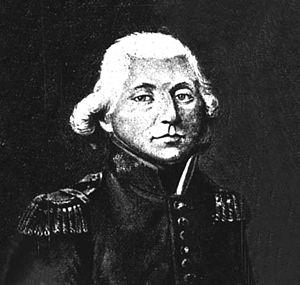
Cette page concerne les événements qui se sont produits au dix-huitième siècle en Lorraine.